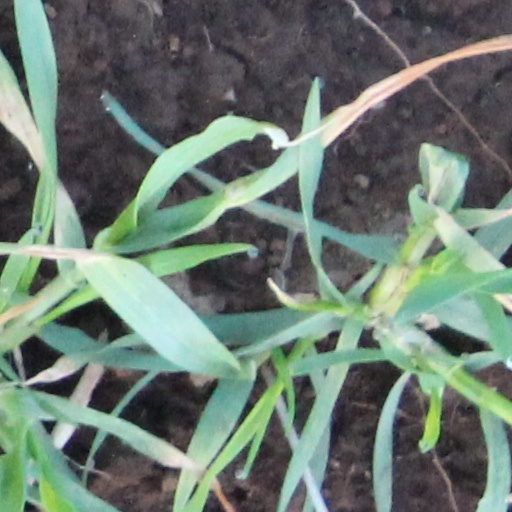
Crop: wheat